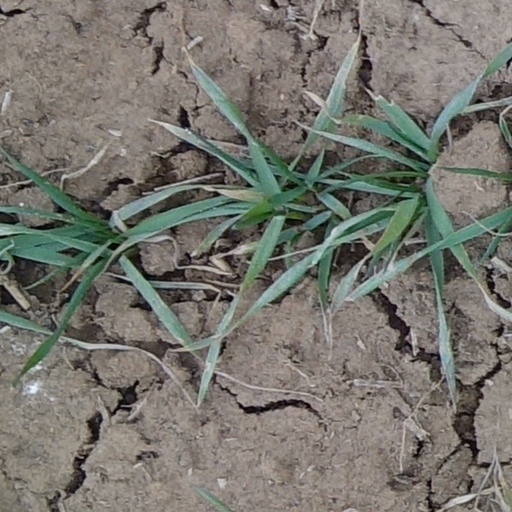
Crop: wheat